List of current NHL captains and alternate captains

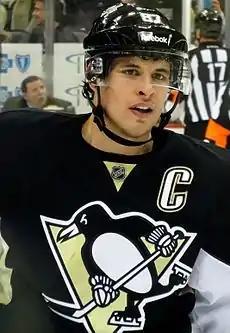
Sidney Crosby, the longest-tenured captain in the NHL, and captain of the Pittsburgh Penguins since 2007. The captain can be identified by the large "C" on his jersey.

The National Hockey League (NHL) is a professional ice hockey league composed of 32 teams, founded in 1917. Each team may select a captain, who has the "privilege of discussing with the referee any questions relating to interpretation of rules which may arise during the progress of a game." Each team is also permitted to select alternate captains, who serve when the captain is not on the ice. Captains are required to wear the letter "C" on their uniform for identification while alternate captains wear the letter "A"; both letters are in height.